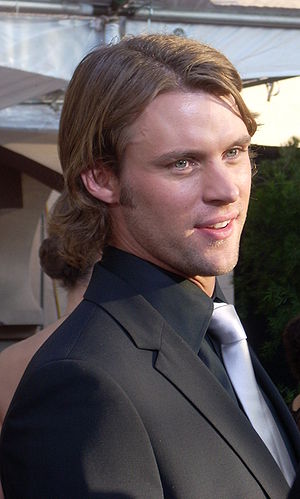
Jesse Spencer
Jesse Spencer
Jesse Gordon Spencer er en australsk skuespiller og musiker. Han er bedst kendt for sin rolle som Dr. Robert Chase i drama serien House M.D. og for at spille Billy Kennedy i den australske soap opera Neighbours.